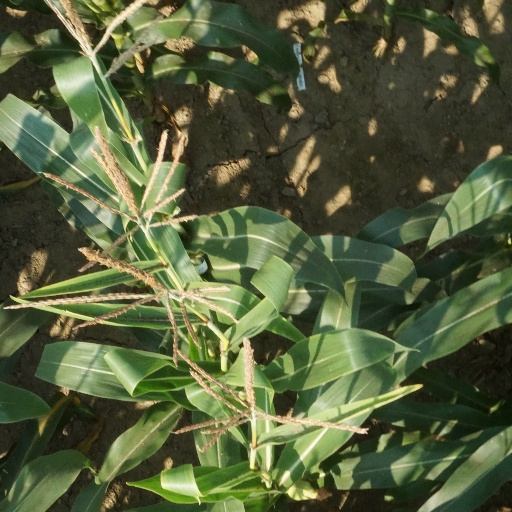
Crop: maize; corn